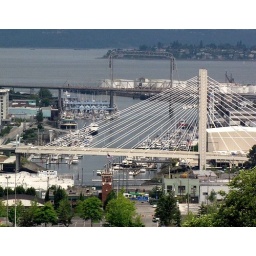
The I-705 Bridge,(foreground) the 11th street Bridge(Background) as seen from the old bridge above the city!